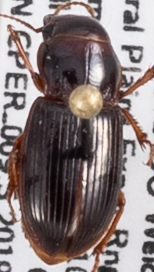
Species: Cratacanthus dubius
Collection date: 2019-07-31
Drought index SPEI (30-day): -0.952
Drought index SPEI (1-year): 0.63
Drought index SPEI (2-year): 0.47